Oyster Bay (hamlet), New York

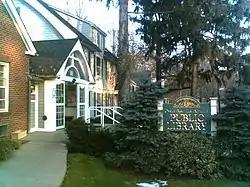
Oyster Bay - East Norwich Public Library

The Oyster Bay-East Norwich Public Library is a public library serving the residents of the communities of Oyster Bay and East Norwich. Today the library provides a variety of services for youth and adults.